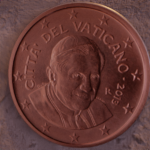
Coin value: 2cents
Country: va
Edition: 2013